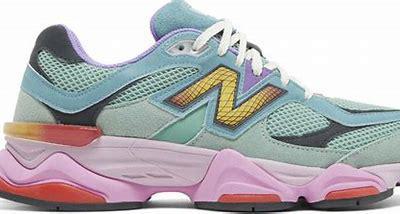
Brand: New
Model: Balance New Balance 9060